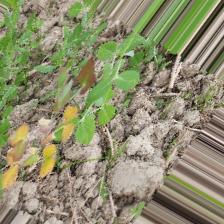
Label: Ascochyta blight